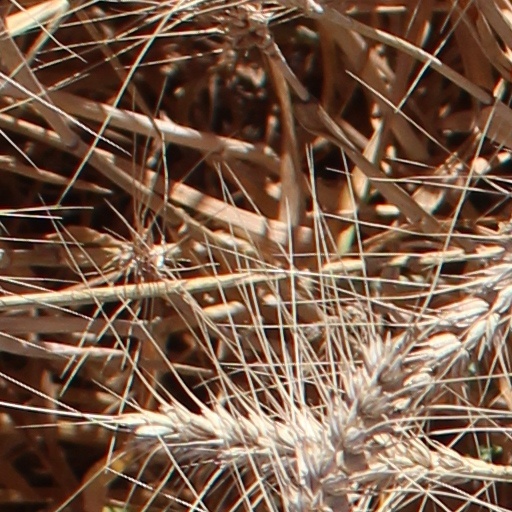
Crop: wheat